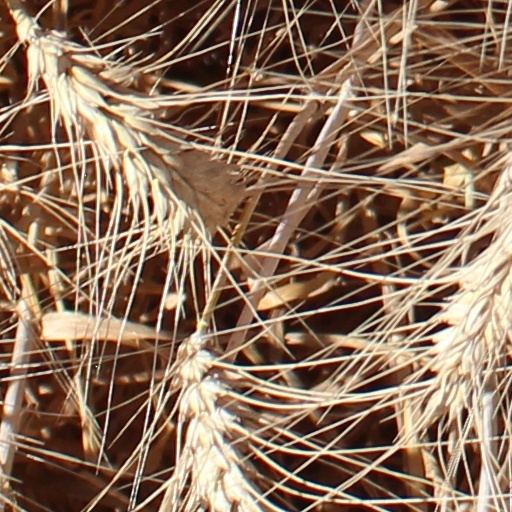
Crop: wheat